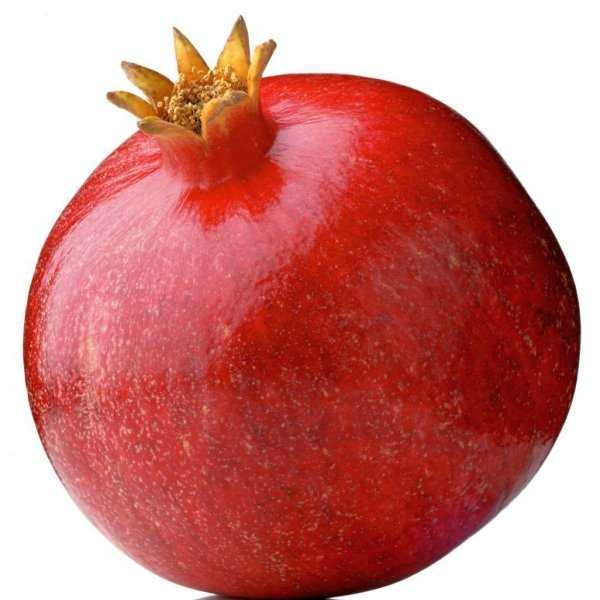
Label: Pomegranate